Black Sea raid

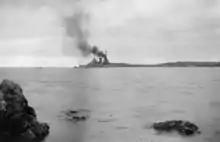
Ottoman battlecruiser "Yavuz Sultan Selim" (formerly SMS "Goeben") in Sevastopol, 1918, after Russia withdrew from World War I with the Treaty of Brest-Litovsk

Meanwhile, in the Mediterranean, the German battlecruiser and the light cruiser were cruising off of French Algeria. Admiral Wilhelm Souchon, the squadron's commander, had been holding his position in order to interfere with Triple Entente troop convoys. He had received orders on 3 August that his ships should retreat to Ottoman waters, but chose to linger for one day and shell two ports. It had already been arranged on 1 August between the Germans and Enver that Souchon's squadron would be allowed safe passage. While coaling in Messina, Souchon received a telegram rescinding these orders, as other Ottoman officials now learning of Enver's deal objected to the plan. Despite the development, Souchon resolved to continue towards the Ottoman Empire, having concluded that an attempt to return to Germany would result in his ships' destruction at the hands of the British and the French and a withdrawal to the Austro-Hungarian coast would leave them trapped in the Adriatic Sea for the remainder of the war. With the Royal Navy in close pursuit, Souchon continued east, feinting a retreat towards Austria-Hungary in an attempt to confuse the British. To make the ruse more convincing, Austrian Admiral Anton Haus sortied south with a large fleet in a maneuver meant to appear like a rendezvous with Souchon. Once the latter reached Greek waters, the former returned to port. The Germans insisted that Haus follow Souchon to Istanbul so that his ships could support an anticipated campaign against the Russians in the Black Sea, but the Austrian admiral thought that the Ottoman capital would make for a poor base of operations and did not want to leave Austria-Hungary's coast undefended. Meanwhile, Souchon approached the Ottoman Empire, which still had not authorised his ships' entry to its waters. On 8 August, he decided to force the issue and dispatched a support vessel to Istanbul with a message for the German naval attaché to give to the Ottomans: he needed immediate passage through Dardanelles on the grounds of "military necessity" and was prepared to enter them "without formal approval." On the morning of 10 August, Souchon was given permission to enter the straits.